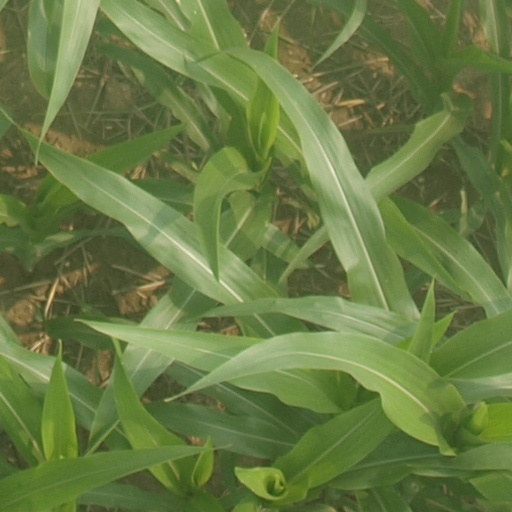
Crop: maize; corn